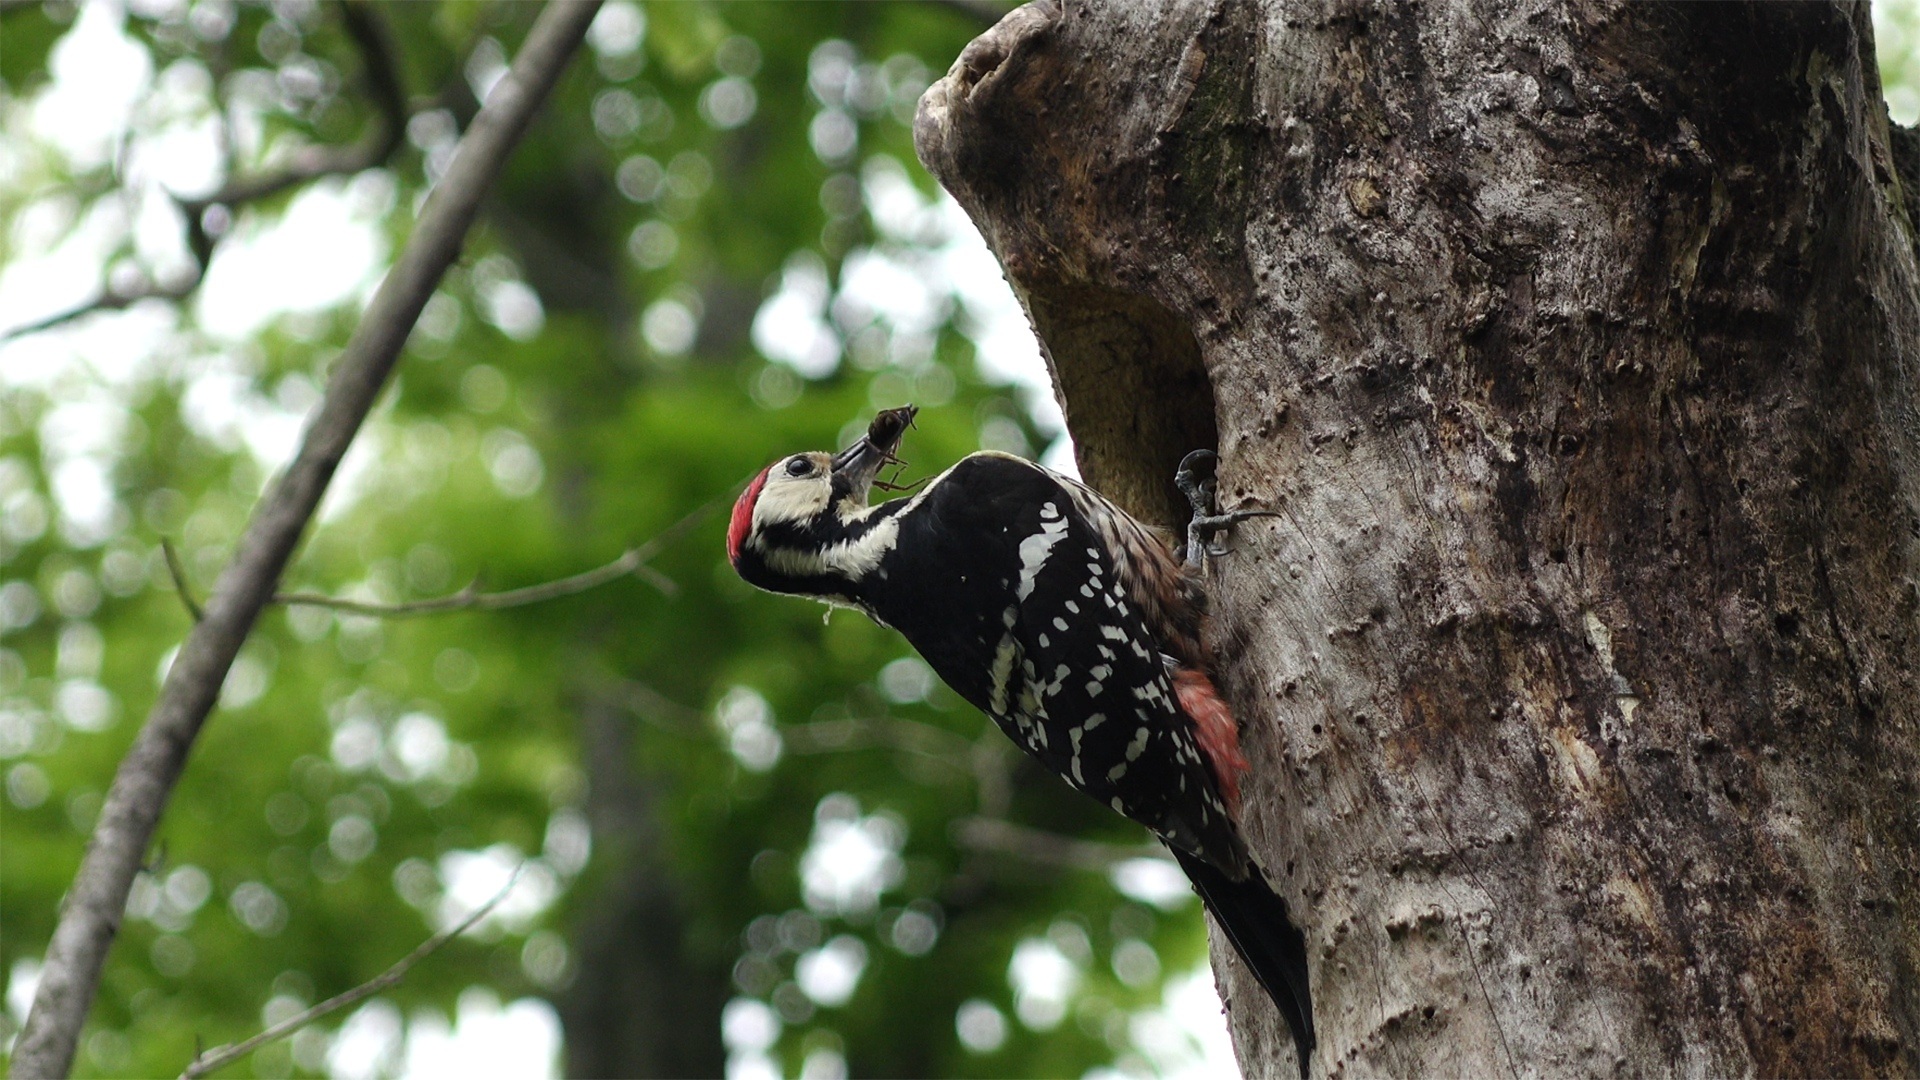
tree, nature, branch, bird, wildlife, zoo, beak, fauna, new, woodpecker, jeju island, white backed woodpecker, piciformes